Bombardment of Casablanca

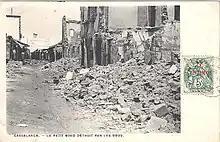
Casablanca was almost entirely destroyed by the bombardment.

"Galilée" and "Gloire" bombarded the qasbah causing numerous casualties: "rebels" and civilians alike. The working-class neighborhood Tnaker (تناكر), near the port, paid the heftiest price by taking shrapnel from shells filled with "mélinite", a nitric compound that was adopted by the French government. Houses of worship, including the great mosque and the sanctuary of the Mausoleum of Allal al-Qairawani, were not spared.